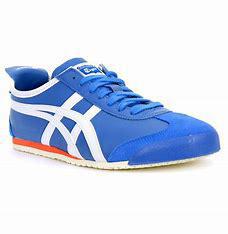
Brand: Asics
Model: Onitsuka Tiger Mexico 66